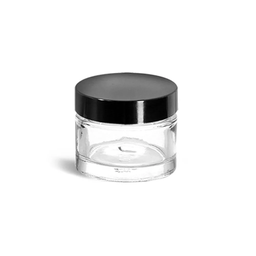
Label: glass